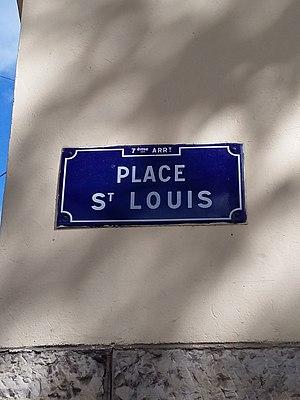
Plaque de la place Saint-Louis à Lyon (France).
La place Saint-Louis est une place du 7ᵉ arrondissement de la ville de Lyon, située au sein du quartier de La Guillotière. Elle est principalement occupé par des places de stationnements.